Korean barbecue

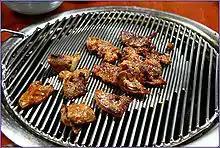
Korean barbecue-Galbi(rib)

"Chadolbagi" or "chadolbaegi" is a dish made from thinly sliced beef brisket, which is not marinated. It is so thin that it cooks nearly instantly as soon as it is dropped onto a heated pan.